Antoine Galland

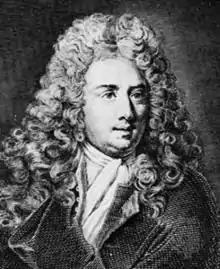

Antoine Galland (4 April 1646 – 17 February 1715) was a French orientalist and archaeologist, most famous as the first European translator of "One Thousand and One Nights", which he called "Les mille et une nuits". His version of the tales appeared in twelve volumes between 1704 and 1717 and exerted a significant influence on subsequent European literature and attitudes to the Islamic world. Jorge Luis Borges has suggested that Romanticism began when his translation was first read.